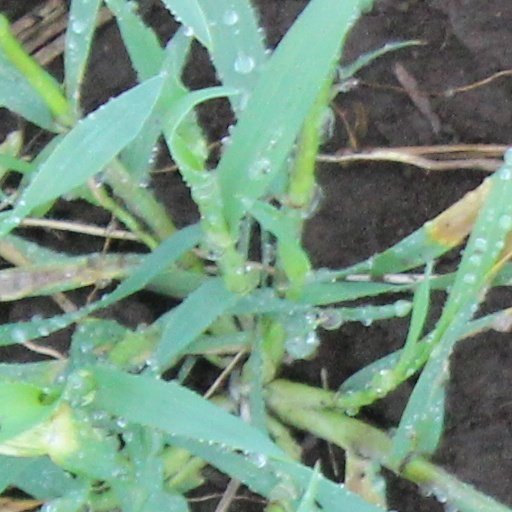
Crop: wheat